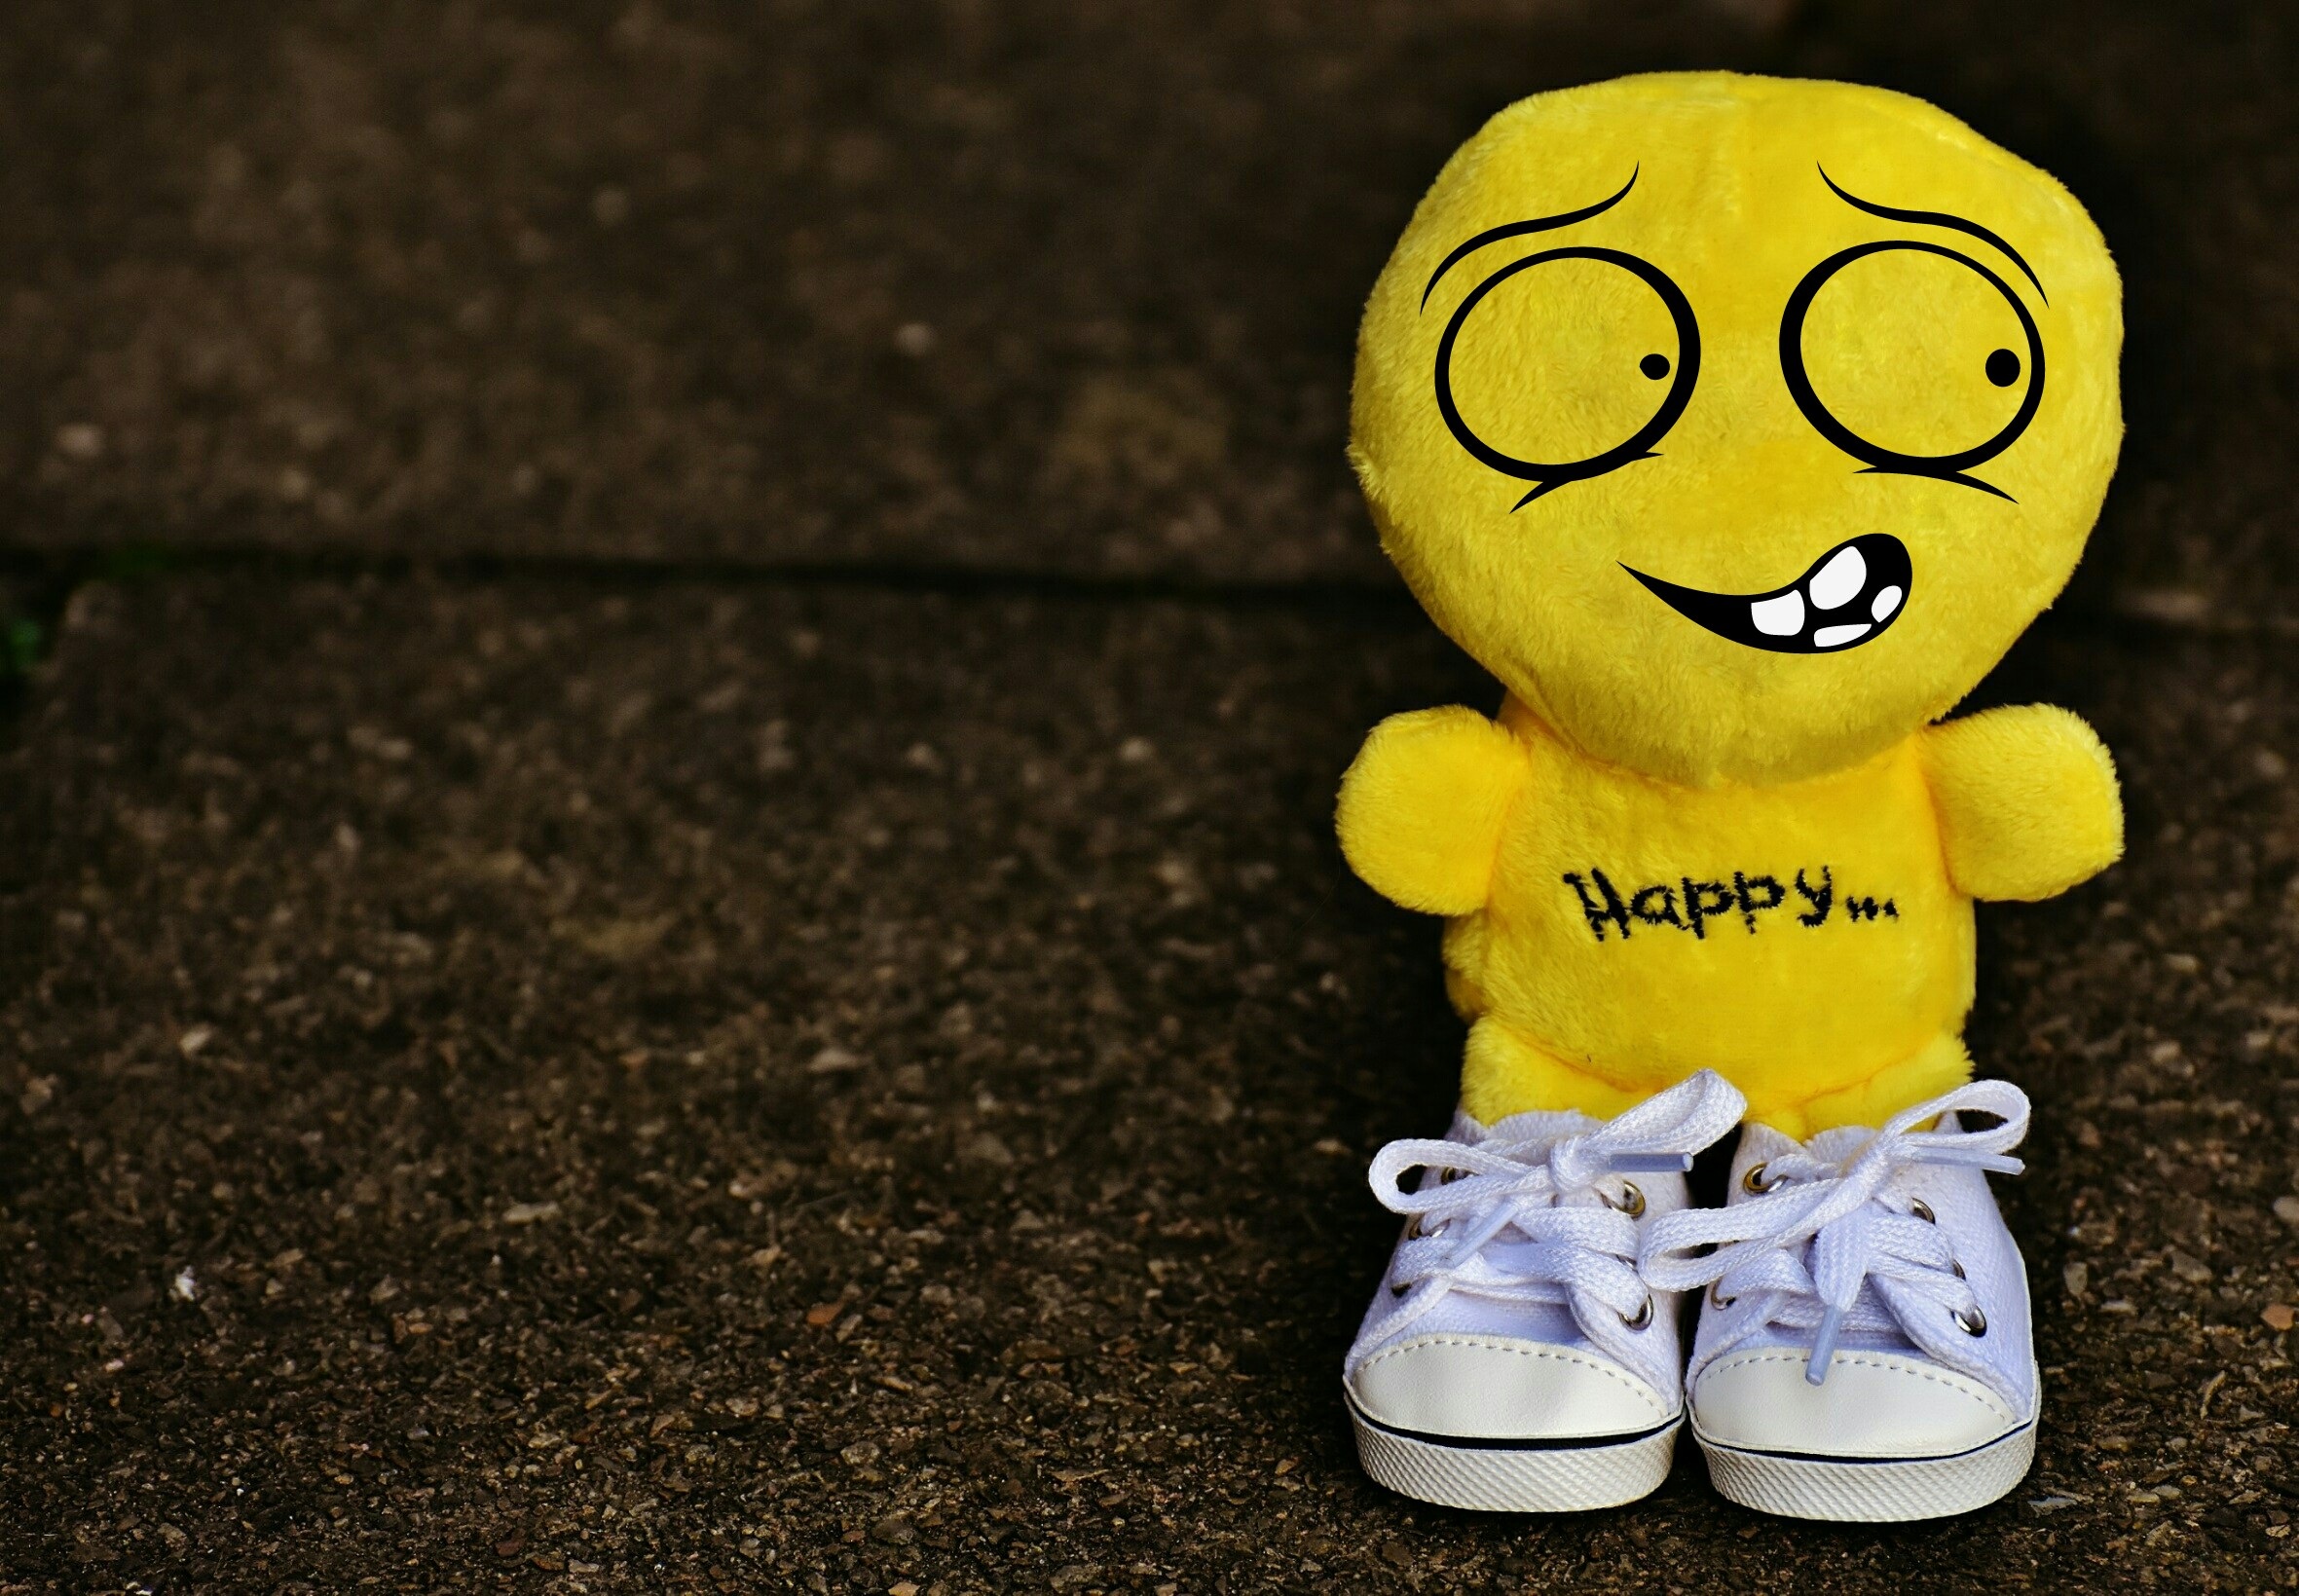
sweet, cute, green, blue, yellow, toy, start, happy, sneakers, funny, day, plush, cheeky, emotion, beginning, smiley, emoticon, keep smiling